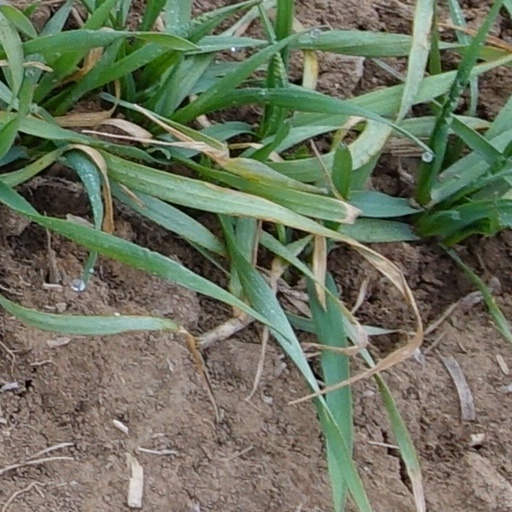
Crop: wheat